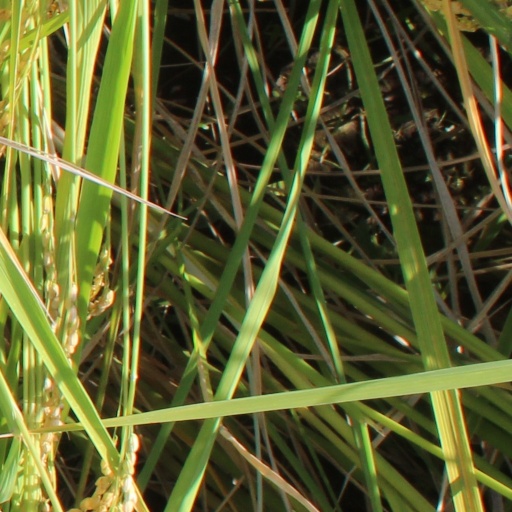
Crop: rice